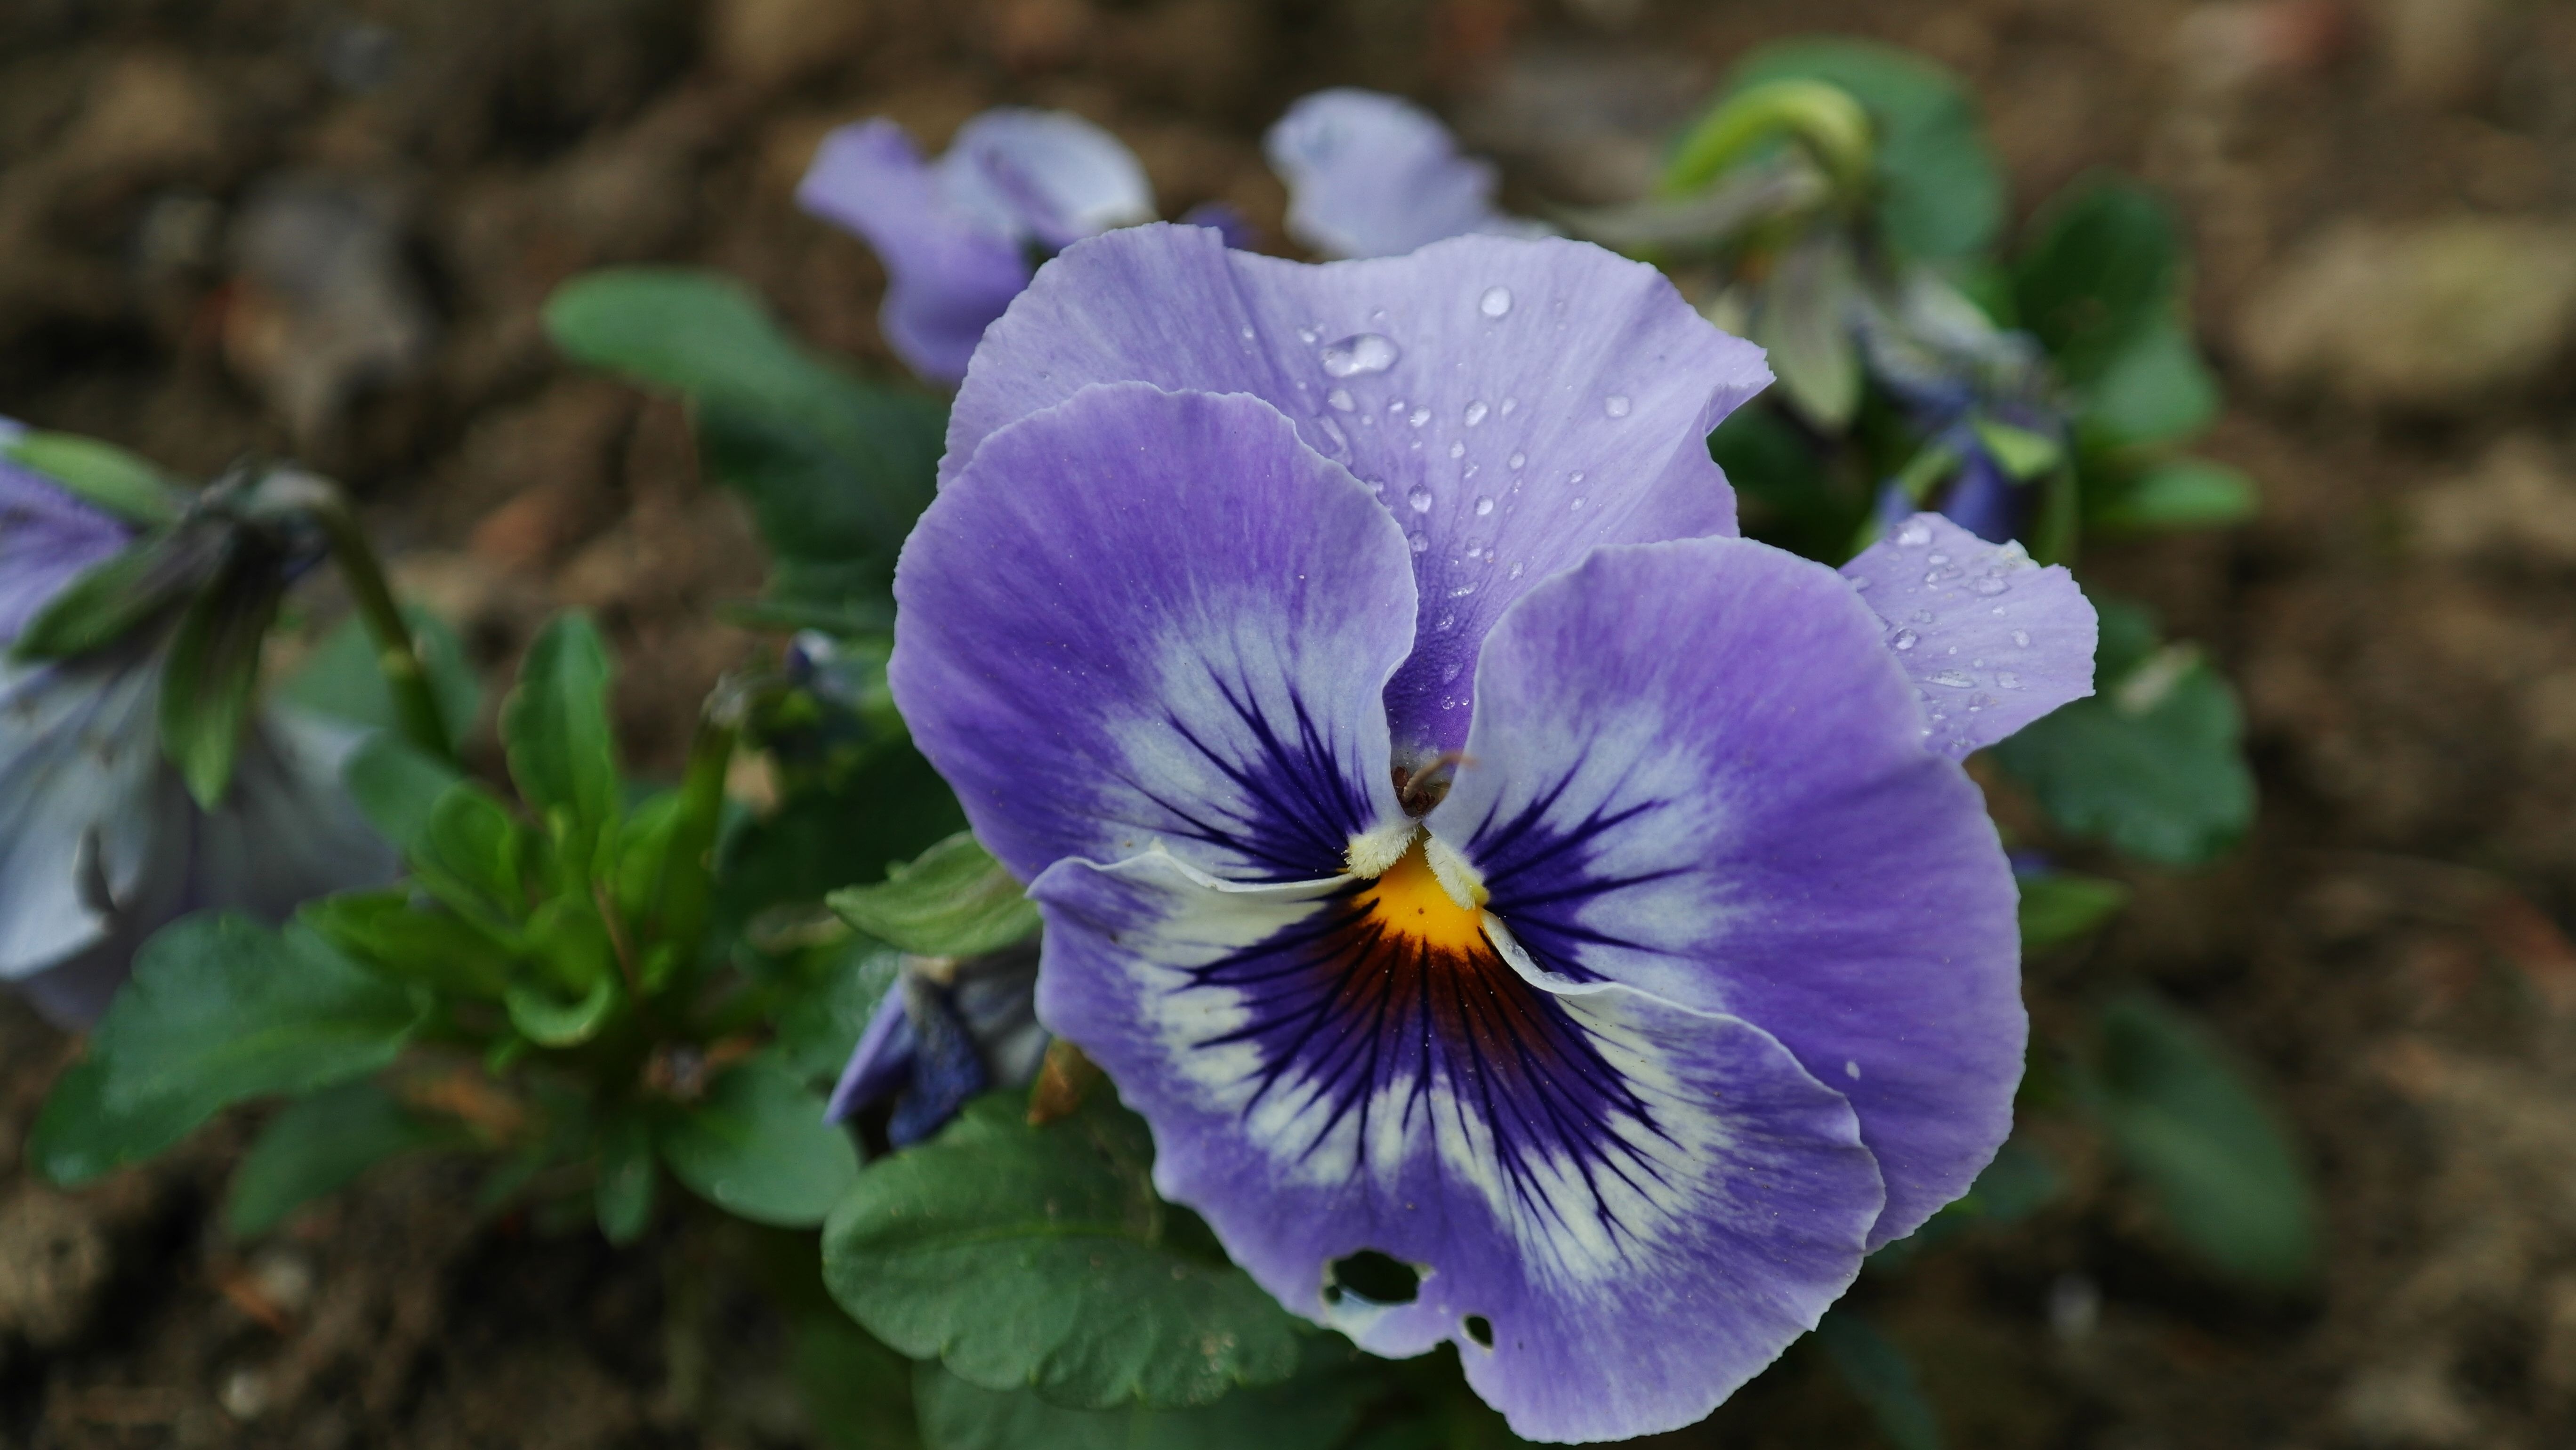
nature, blossom, plant, flower, purple, petal, bloom, spring, green, botany, colorful, garden, flora, wildflower, flowers, background, petals, eye, violet, vibrant, viola, macro photography, pansy, flowering plant, annual plant, land plant, violet family